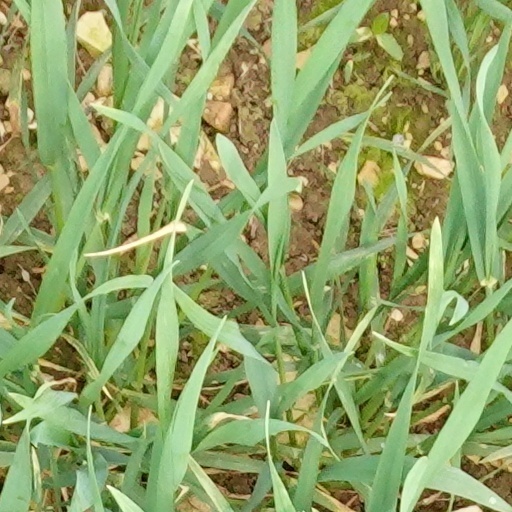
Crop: wheat